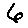
Label: 6